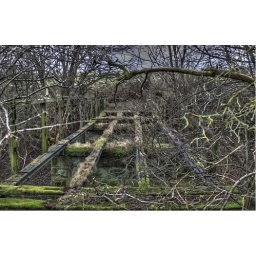
Remains of an old road bridge over the Rothbury Line.